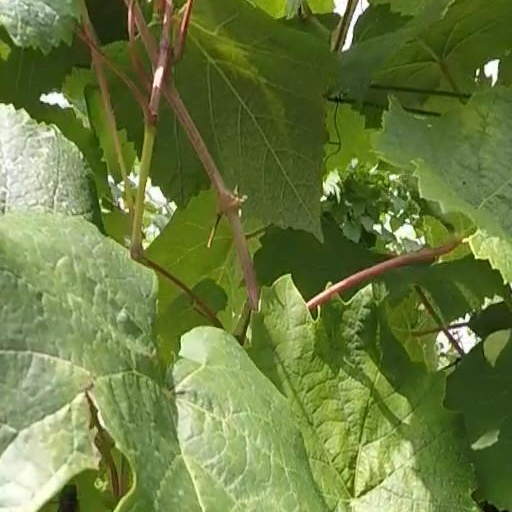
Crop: grape